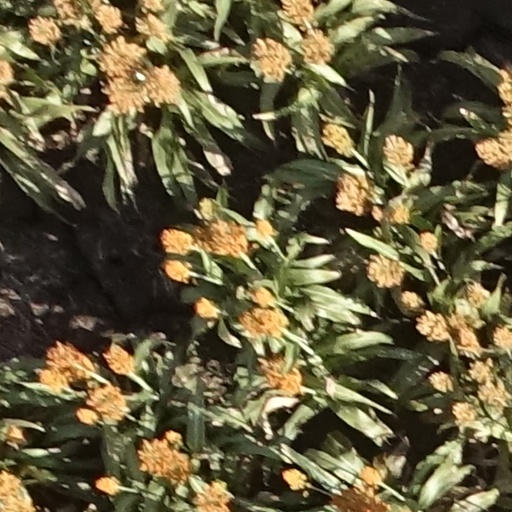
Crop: sorghum